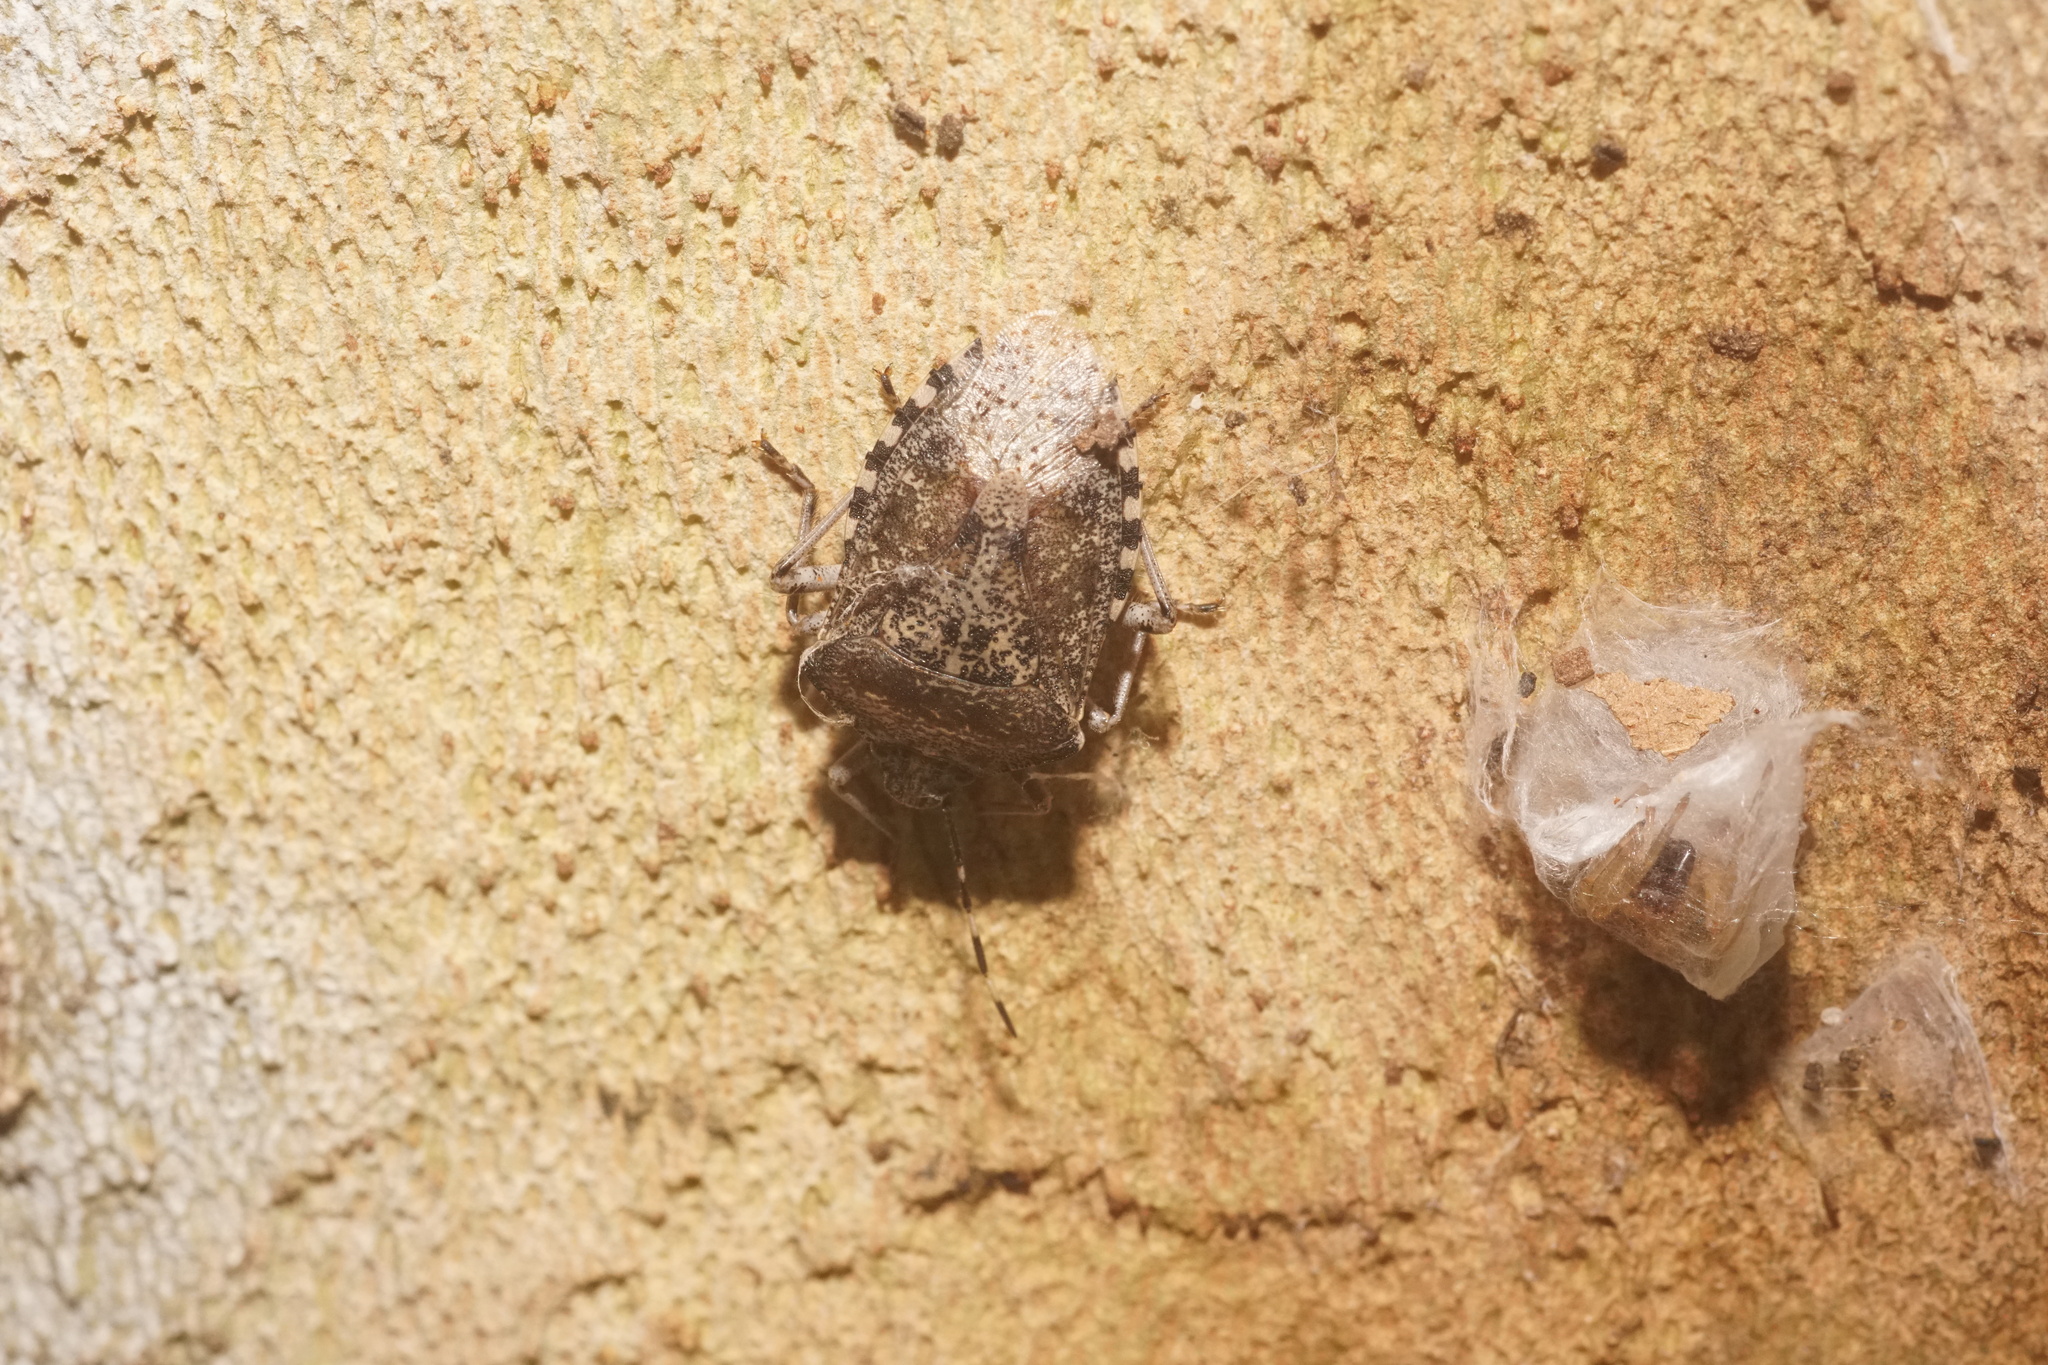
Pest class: stink_bug